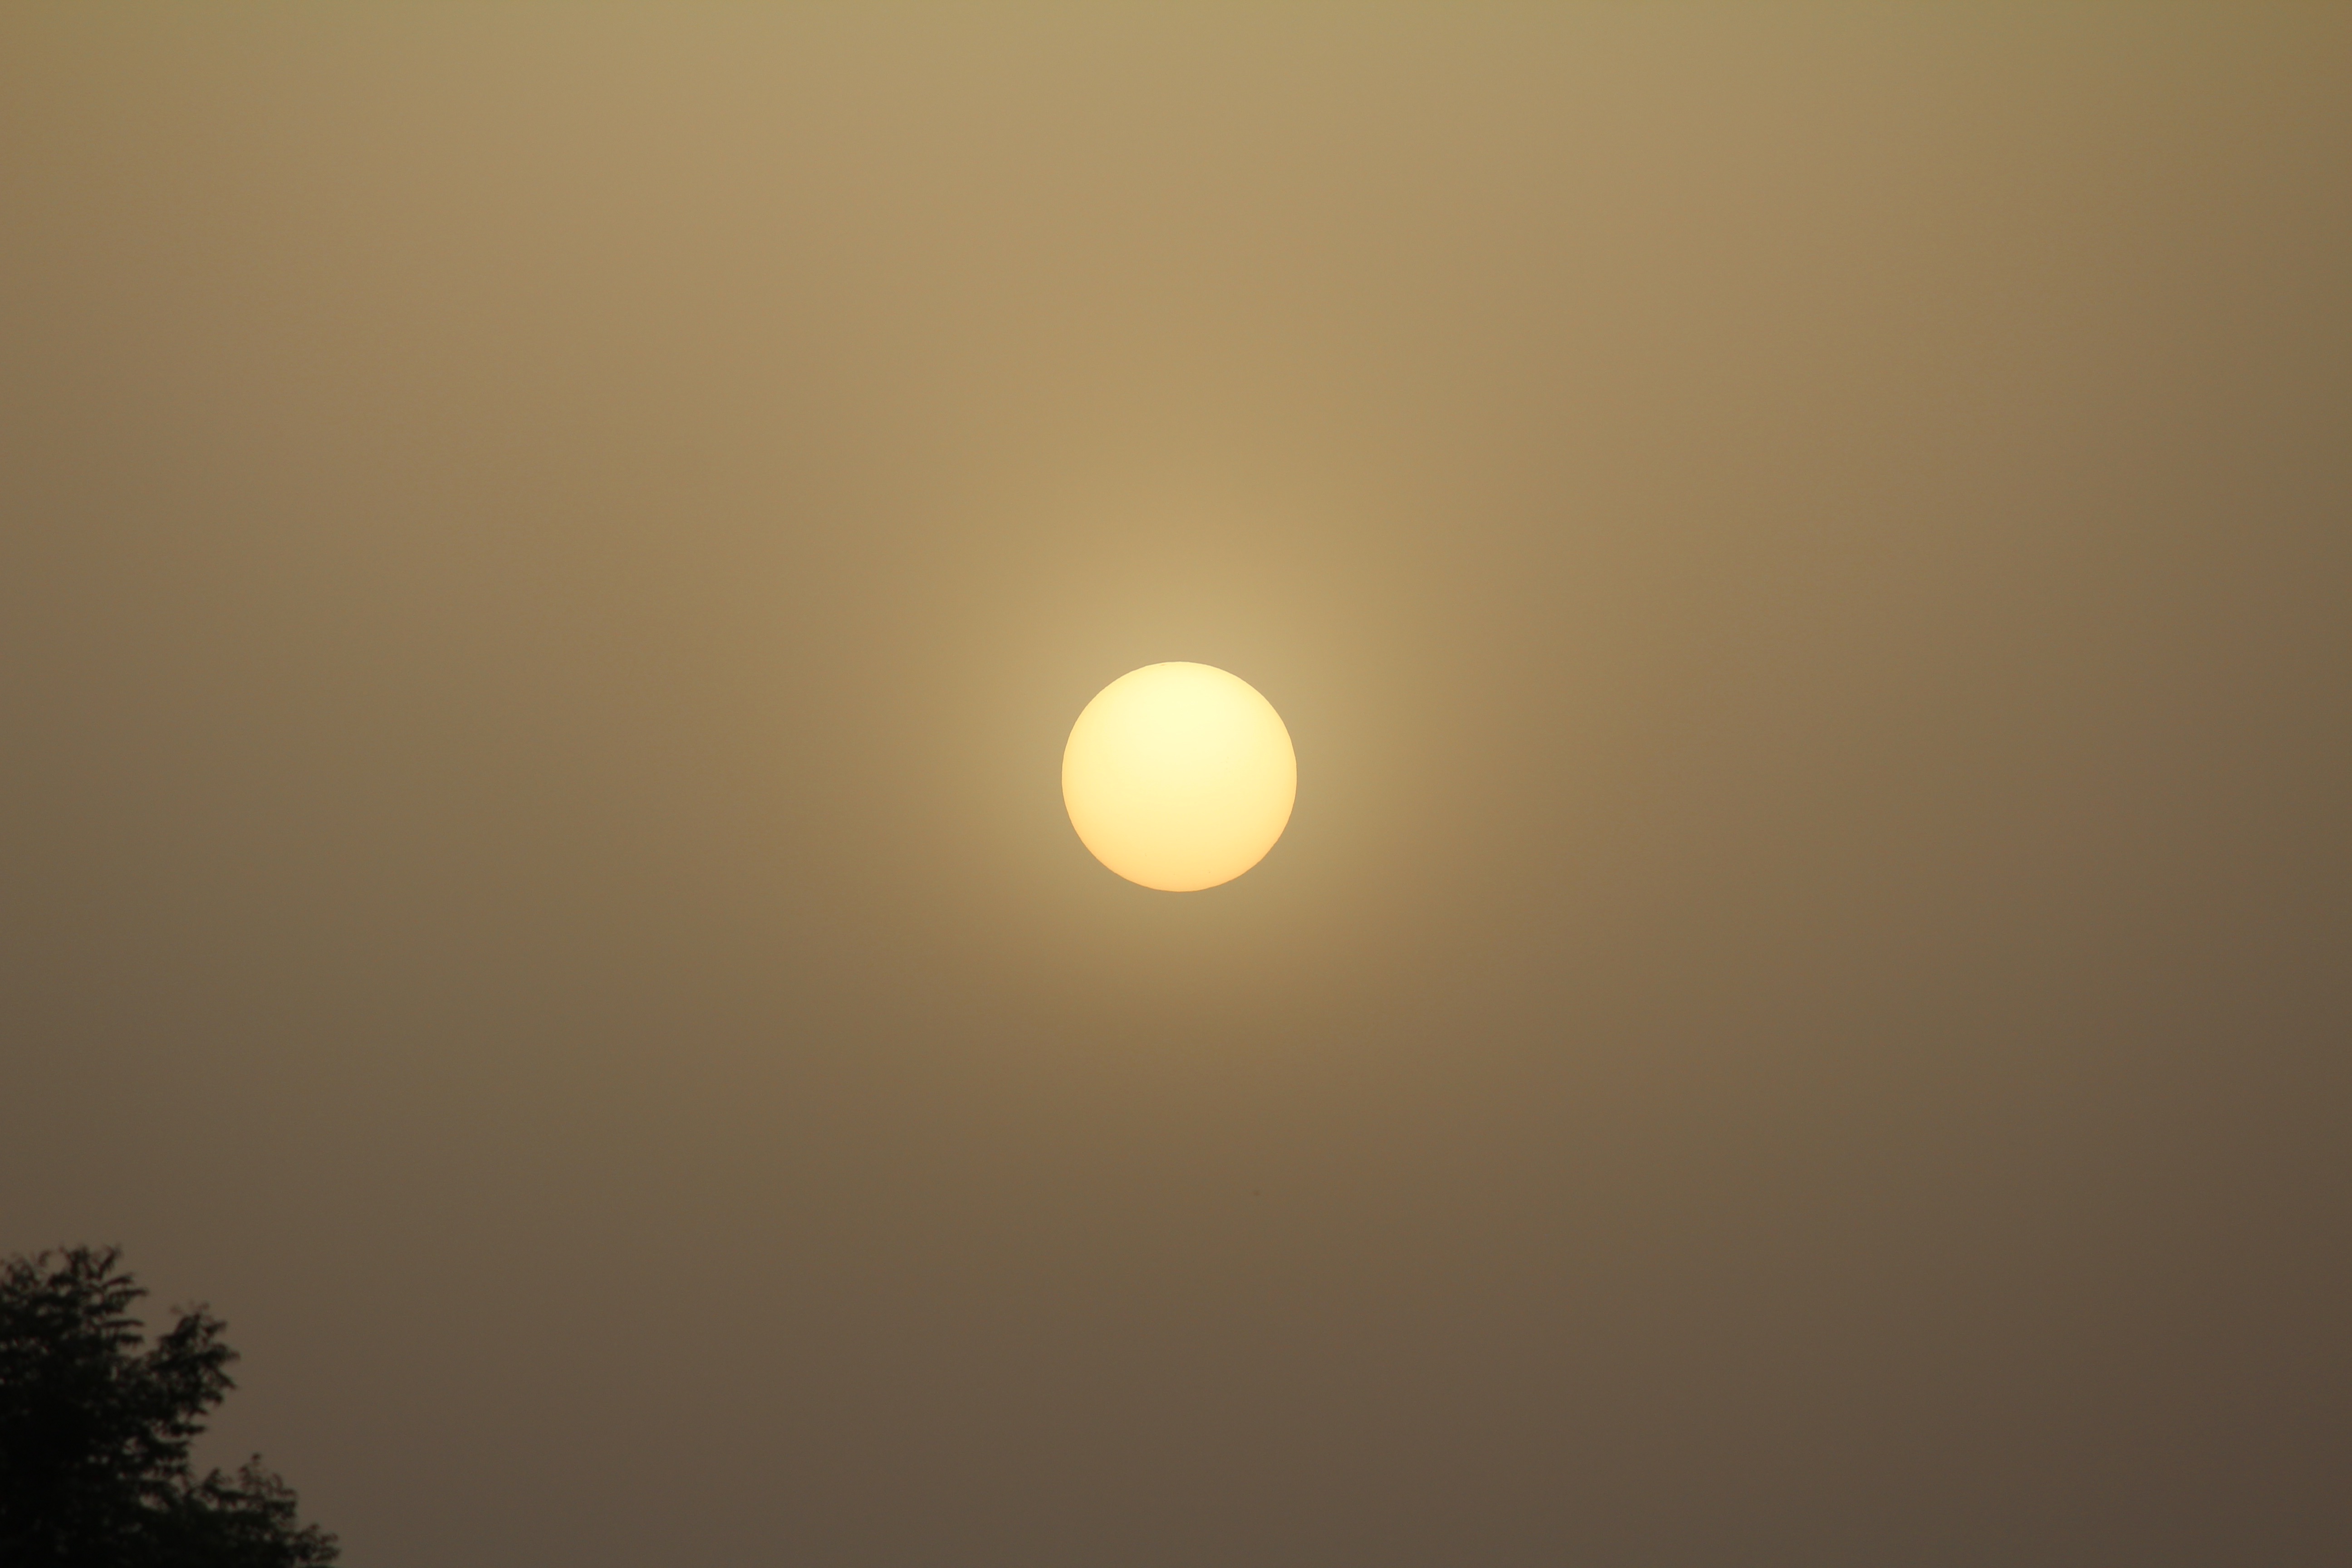
light, sky, sun, sunrise, sunlight, morning, dawn, atmosphere, moon, circle, astronomical object, atmospheric phenomenon